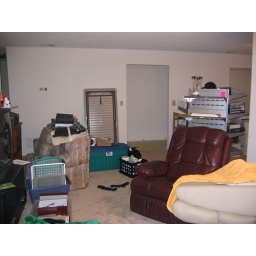
From Sunroom. Eventually the love seat and recliners will be arranged in semicircular fashion around the TV on the left.